Tham Luang cave rescue

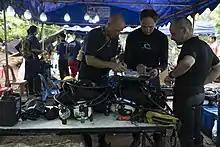
International cave divers preparing their diving gear on 2 July

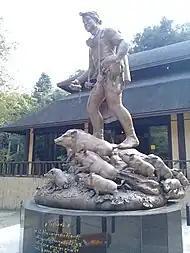
Monument for Saman Kunan at Tham Luang. The boys' team was called "The Wild Boars".

When the rescue operation was concluded, the Tham Luang Nang Non cave and adjacent forest park were immediately closed to the public. Realising the massive tourism potential, the Thai authorities announced plans to turn the cave into a living museum to showcase the multinational rescue effort. The head of the rescue mission and former governor of Chiang Rai province, , predicted that the area was set to become a "major attraction for Thailand", and the deputy head of national parks, Chongklai Woraponsathron, said "we are lucky that we are going to have a world class tourist attraction". However, Prime Minister Prayut Chan-o-cha highlighted the concerns for tourist safety and stated that the cave was "dangerous", insisting that the site could not be reopened until adequate precautions had been implemented to safeguard visitors. Prior to the 2018 cave rescue, the area was largely undeveloped and had limited facilities for tourists.